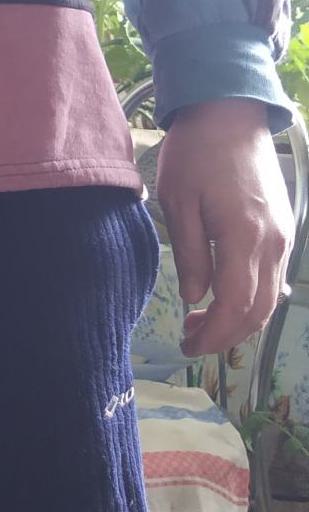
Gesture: no_gesture